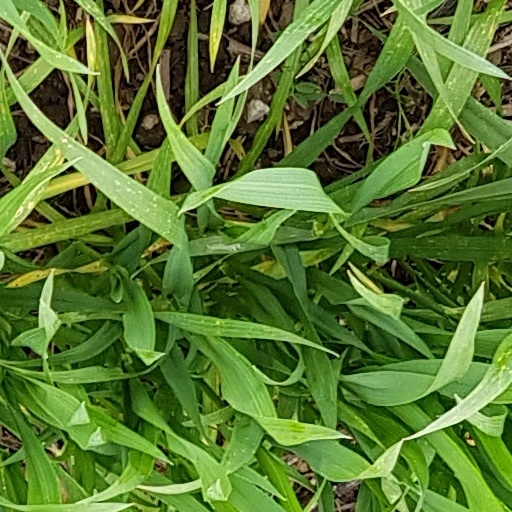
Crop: wheat